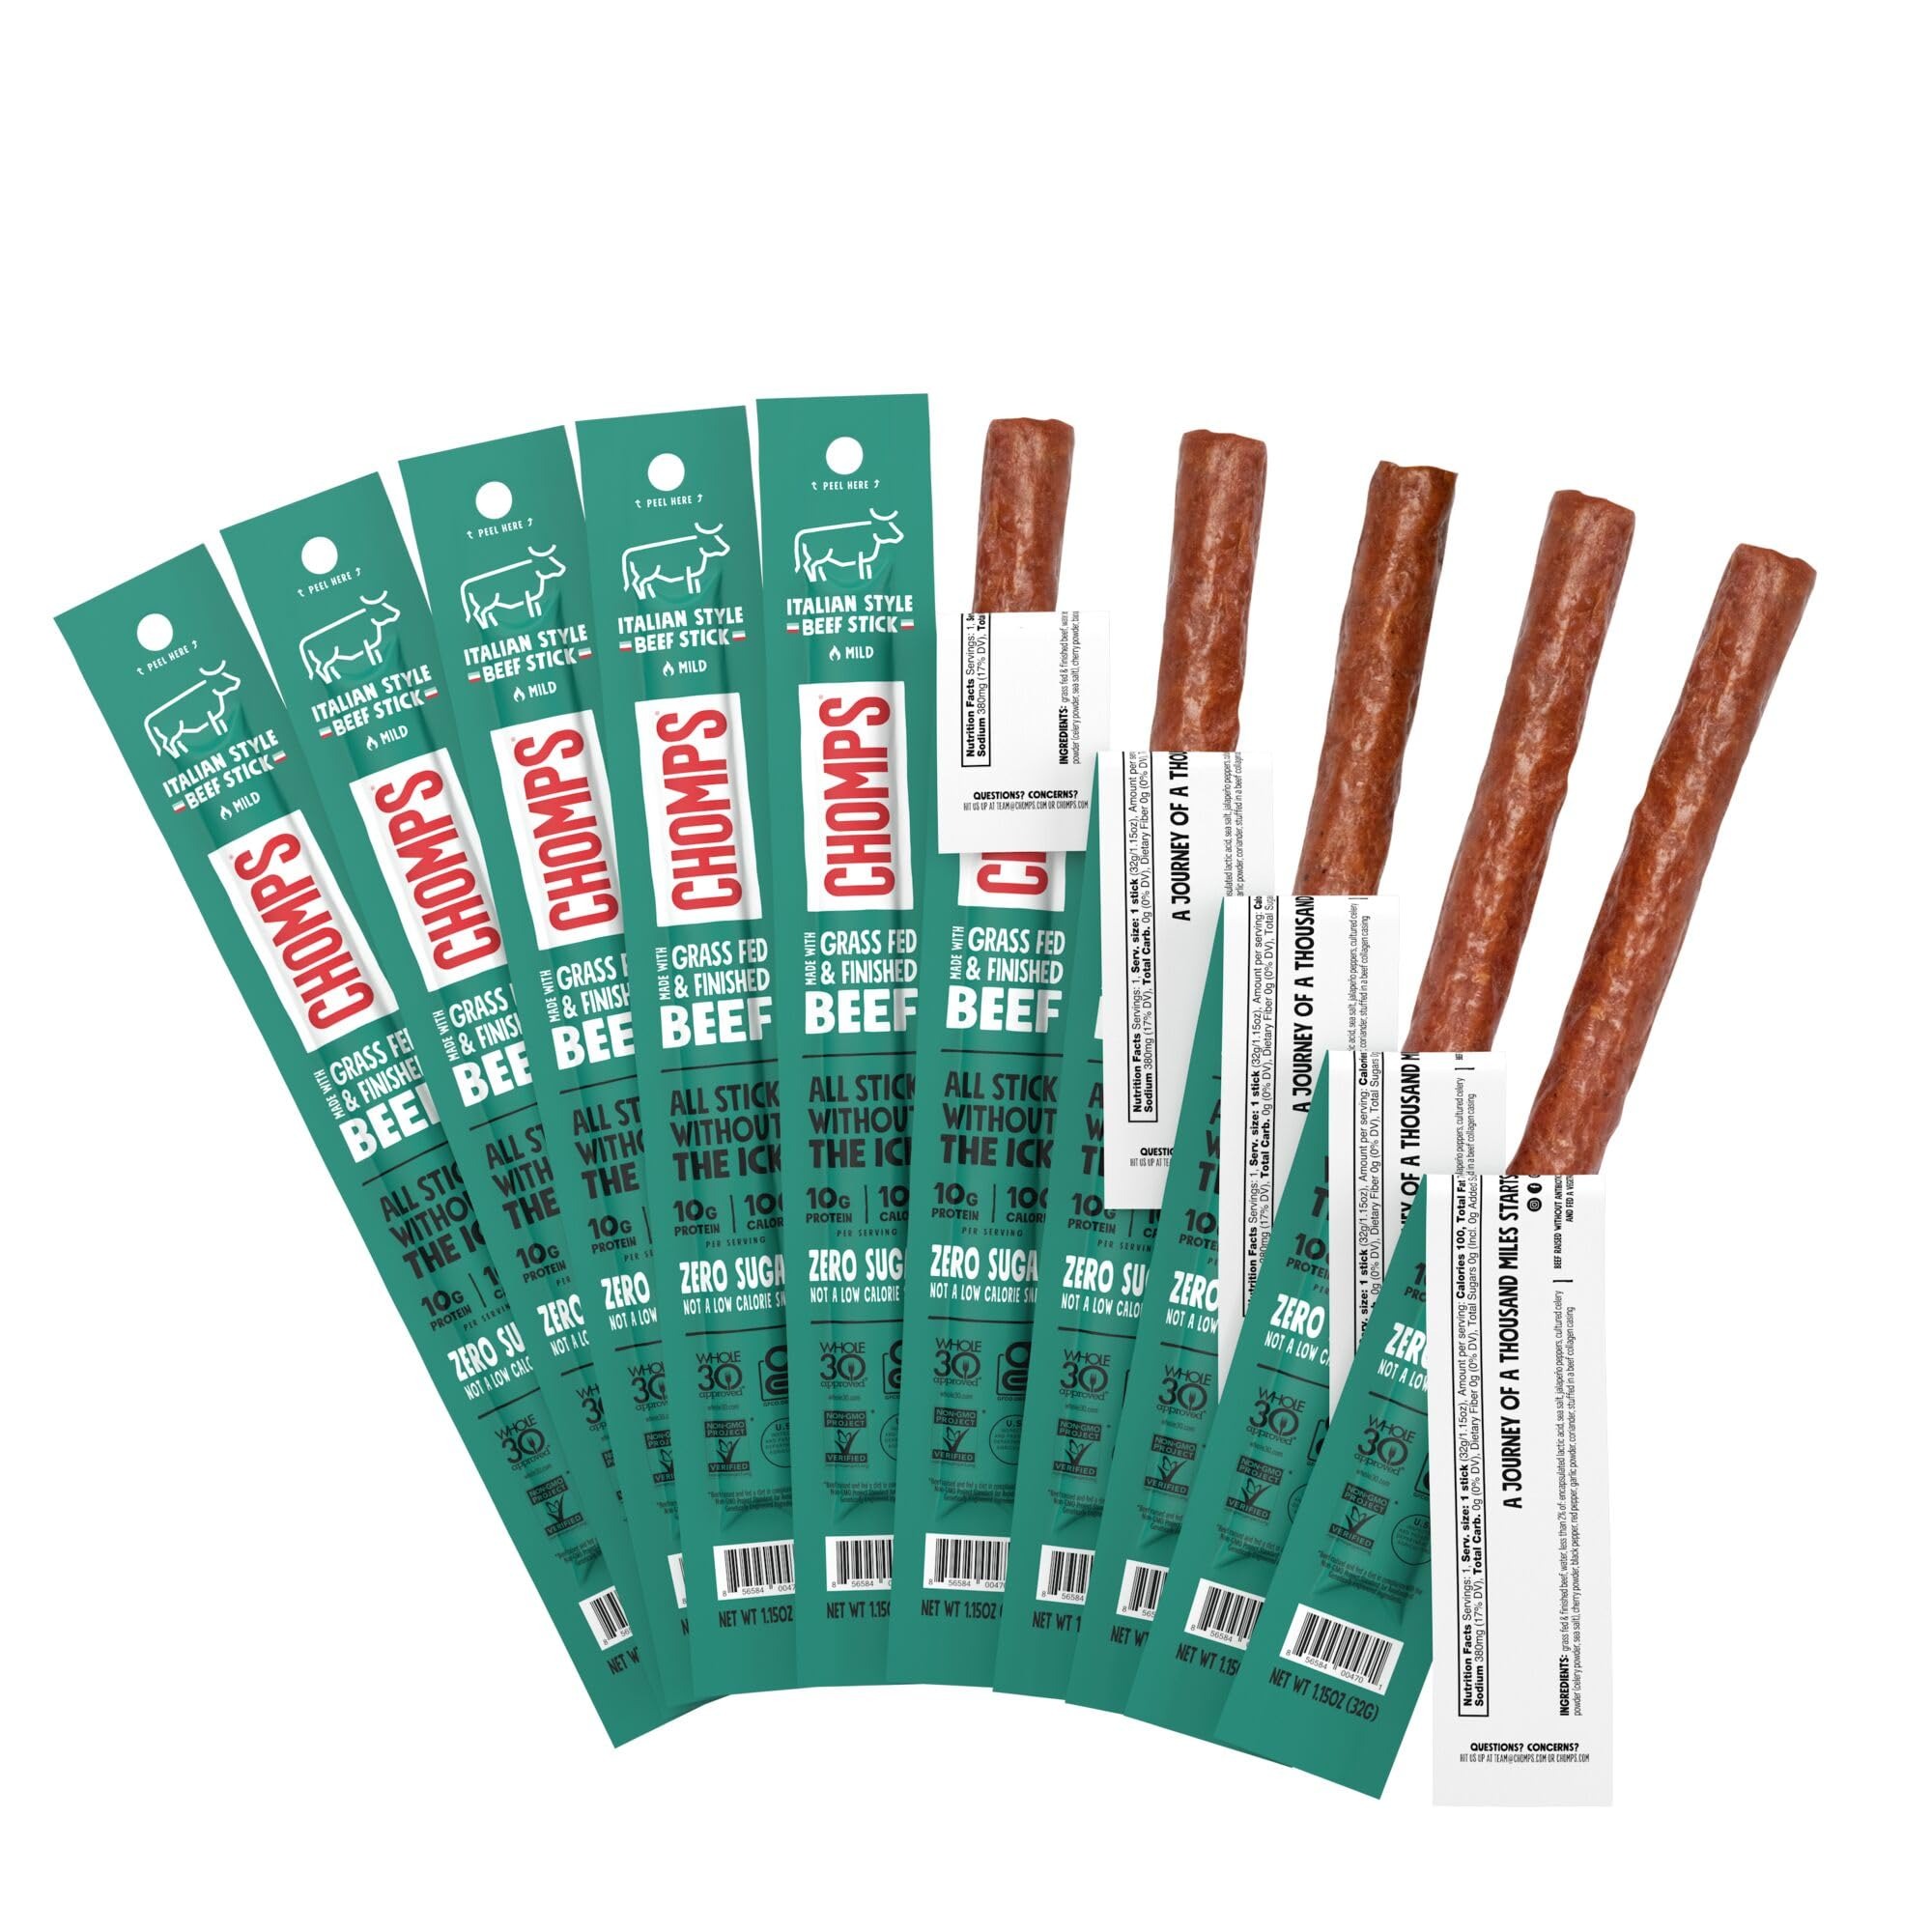
Item Name: Chomps Grass-Fed and Finished Italian Beef Jerky Snack Sticks 10-Pack - Keto, Paleo, Whole30, 10g Lean Meat Protein, Gluten-Free, Zero Sugar Food, Non-GMO
Bullet Point 1: Each satisfying 1.15oz Italian Beef Jerky snack stick has 10g of protein, 0g sugar, and 100 calories.
Bullet Point 2: Chomps offers the perfect blend of convenience and quality, no matter the occasion.
Bullet Point 3: Our Italian beef meat sticks are extra mild but pack mouthwatering Italian meatball flavor!
Bullet Point 4: Keto Friendly, Whole30 approved, Paleo, Certified Gluten Free, Non-GMO, free from top 9 allergens.
Bullet Point 5: Chomps is made from the highest-quality proteins with no hidden, harmful ingredients.
Value: 11.5
Unit: Ounce

Price: 2.51